Beulah, Gilead

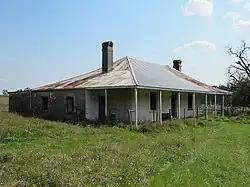

Beulah is a heritage-listed farm at 767 Appin Road, Gilead, New South Wales, an outer suburb of Sydney, Australia in the Macarthur region. It was built from 1835 to 1846 by Cornelius O'Brien, Duncan Cameron, John Kennedy Hume, Ellen Hume; Mansfield Brothers (1884 works). It is also known as Summer Hill; Summer Hill Estate. The property is privately owned. It was added to the New South Wales State Heritage Register on 2 April 1999.